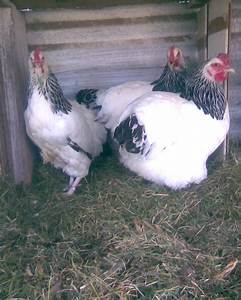
Label: gallina